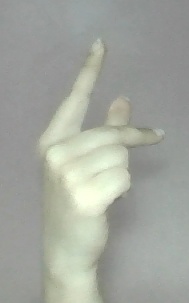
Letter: dha